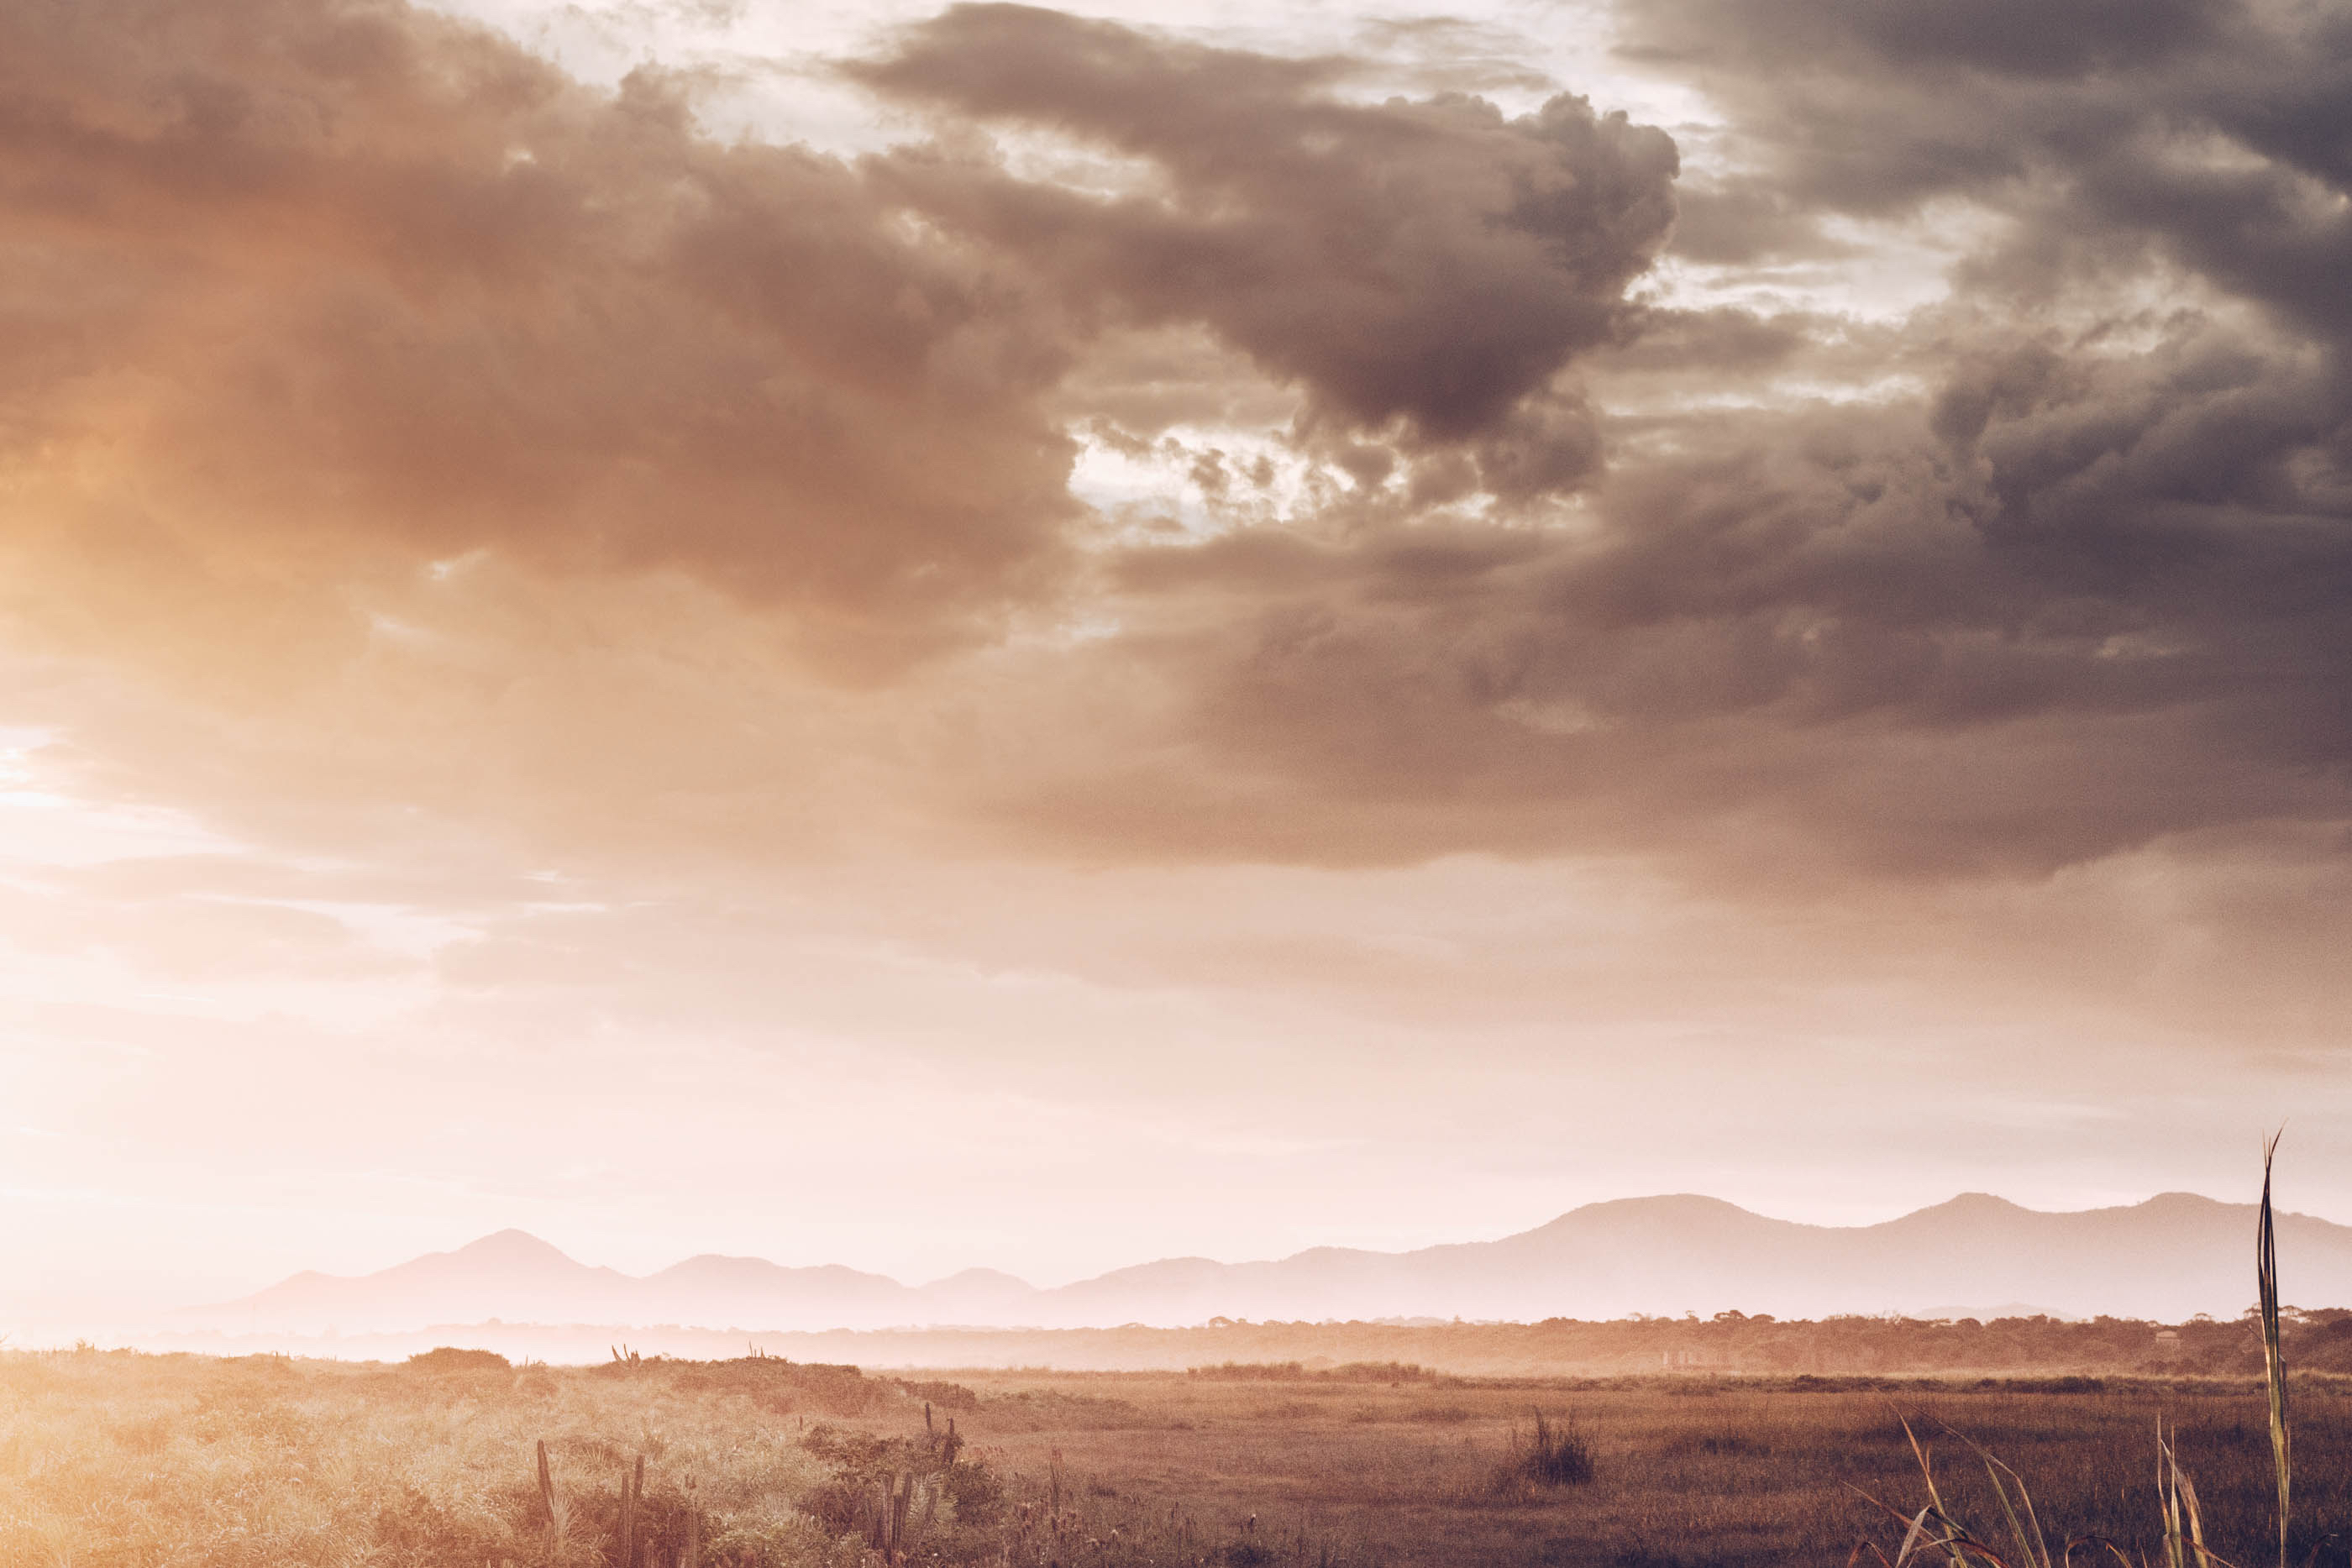
landscape, nature, horizon, cloud, sky, sunrise, sunset, field, prairie, sunlight, morning, hill, dawn, atmosphere, dusk, evening, rural, plain, meteorological phenomenon, atmospheric phenomenon